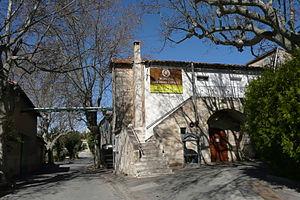
Moulin Maussane les Alpilles.
Maussane-les-Alpilles est une commune française, située dans le département des Bouches-du-Rhône en région Provence-Alpes-Côte d'Azur. Elle se situe sur le piémont sud du massif des Alpilles.
L'huile d'olive de la vallée des Baux-de-Provence est protégée par une appellation d'origine contrôlée depuis un décret pris par l'INAO le 27 août 1997 et paru au Journal officiel n° 199 le 28 août 1997. Elle est produite dans les environs des Baux-de-Provence et des Alpilles, dans le nord du département des Bouches-du-Rhône en France.